The Left Banke

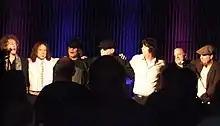
George Cameron (3rd from left) and Tom Finn (center, 4th from left) with the band during their 2012 reunion tour

On April 29, 2012, Brown joined the reunited Left Banke on stage at B.B. King's in New York City for a version of his "Pretty Ballerina". His performance was greeted with a standing ovation. Rick Brand, guitarist with the band in 1966–67 was also in attendance. Tom Finn sang a newly written song called "City Life" which showed a heavier rock version of the Left Banke with baroque string section intact. No new recordings begun in 2012 were ever released, and Brown died in 2015.